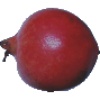
Label: Pomegranate 1